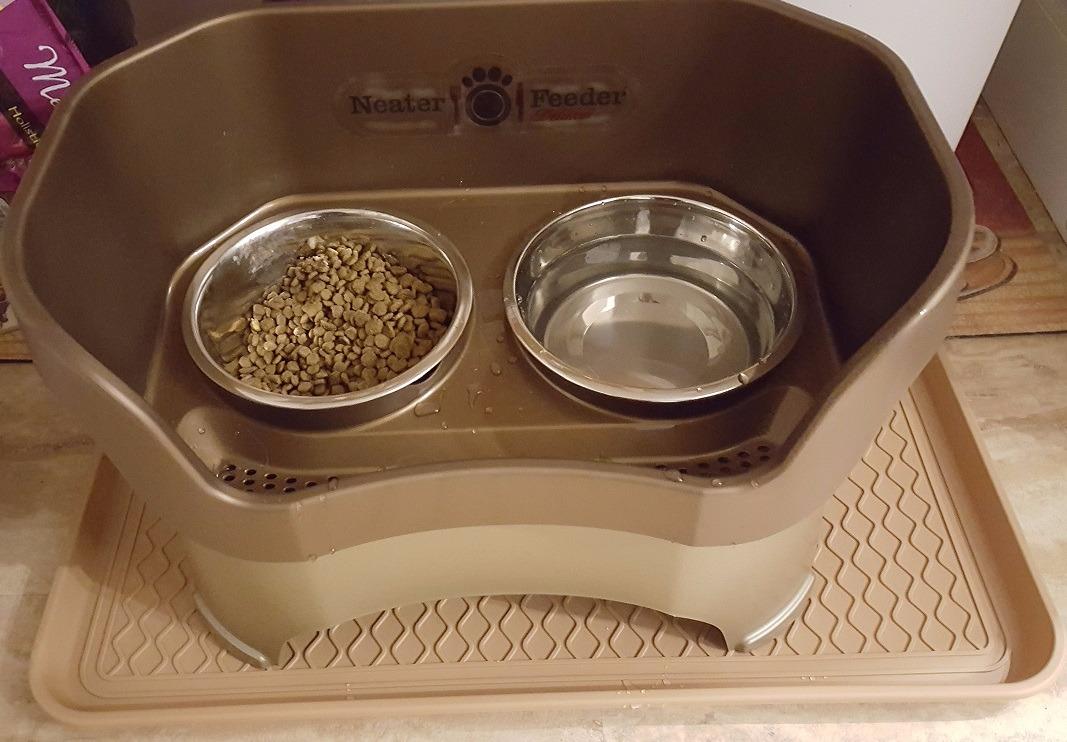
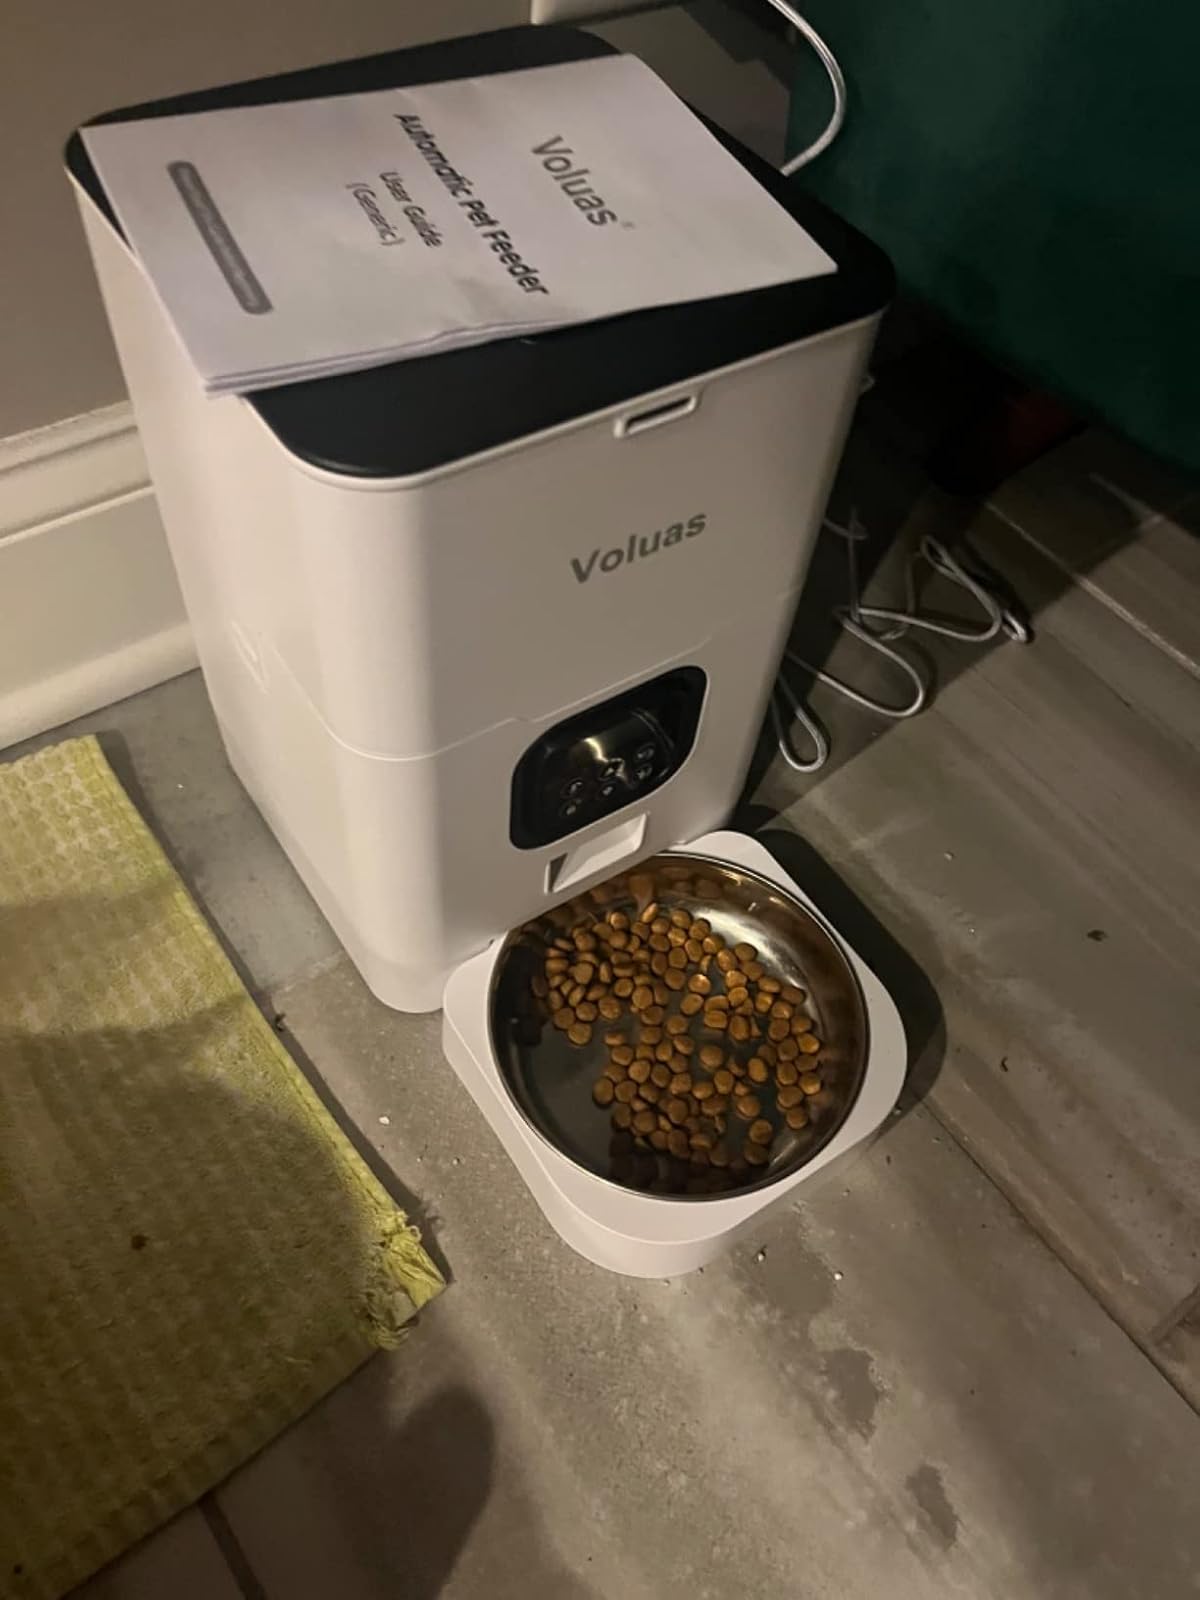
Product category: items_feeder
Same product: no